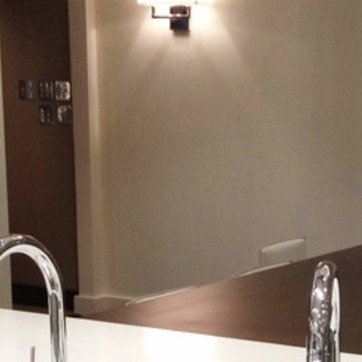
Material: painted